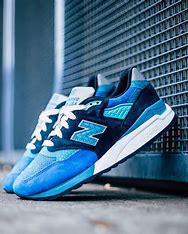
Brand: New
Model: Balance 998